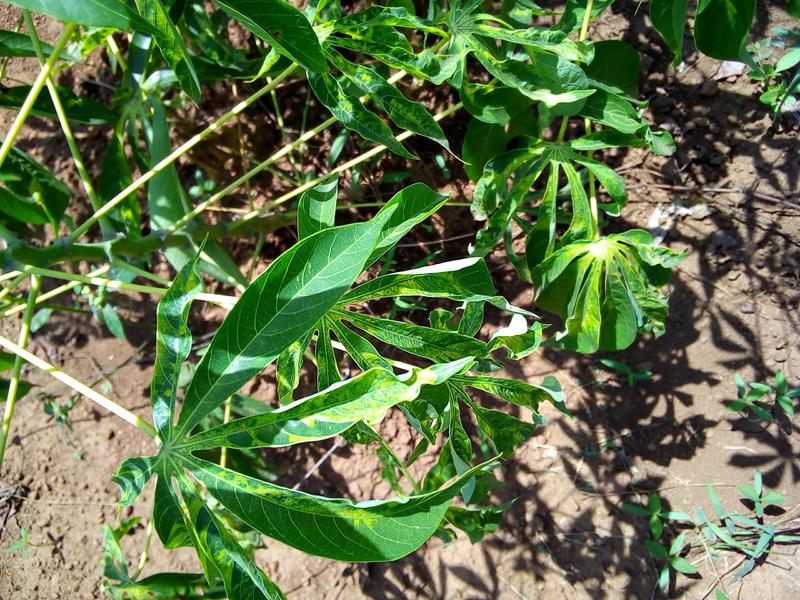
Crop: cassava
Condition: mosaic_disease